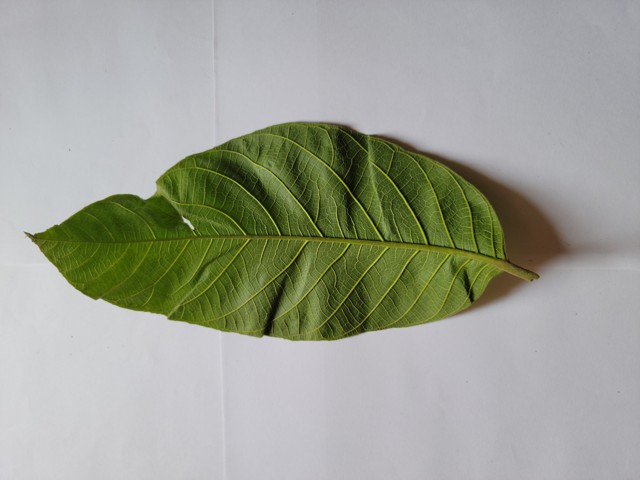
Plant: chapalish